Azerbaijani nomadic life

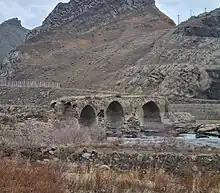
Khoda Afarin bridge with 11 arches. XIII century

Azerbaijani nomadic life- refers to the historical and contemporary practice of individuals or groups living a nomadic (tərəkəmə) or semi-nomadic (elat) lifestyle within the cultural environment of Azerbaijan, along with its historical, cultural, and customary aspects. Temporary dwellings used by nomads in Azerbaijan include various types such as "oba, shenlik, sığırxana, yataq, binə, yurd, düşərgə, qışlaq, dəkkə, dəngə, yaylaq, etc". During the summer season, nomadic homes such as "alaçıq, coma, dəyə, muxuru, qarakeçə, dünnüklü ev, kolux, mağardəyə, etc.," are used.